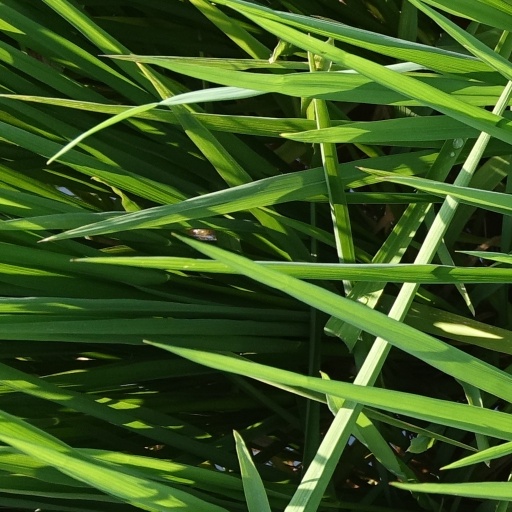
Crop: rice